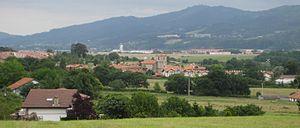
Loiu en basque ou Lujua en espagnol est une commune de Biscaye dans la communauté autonome du Pays basque en Espagne.